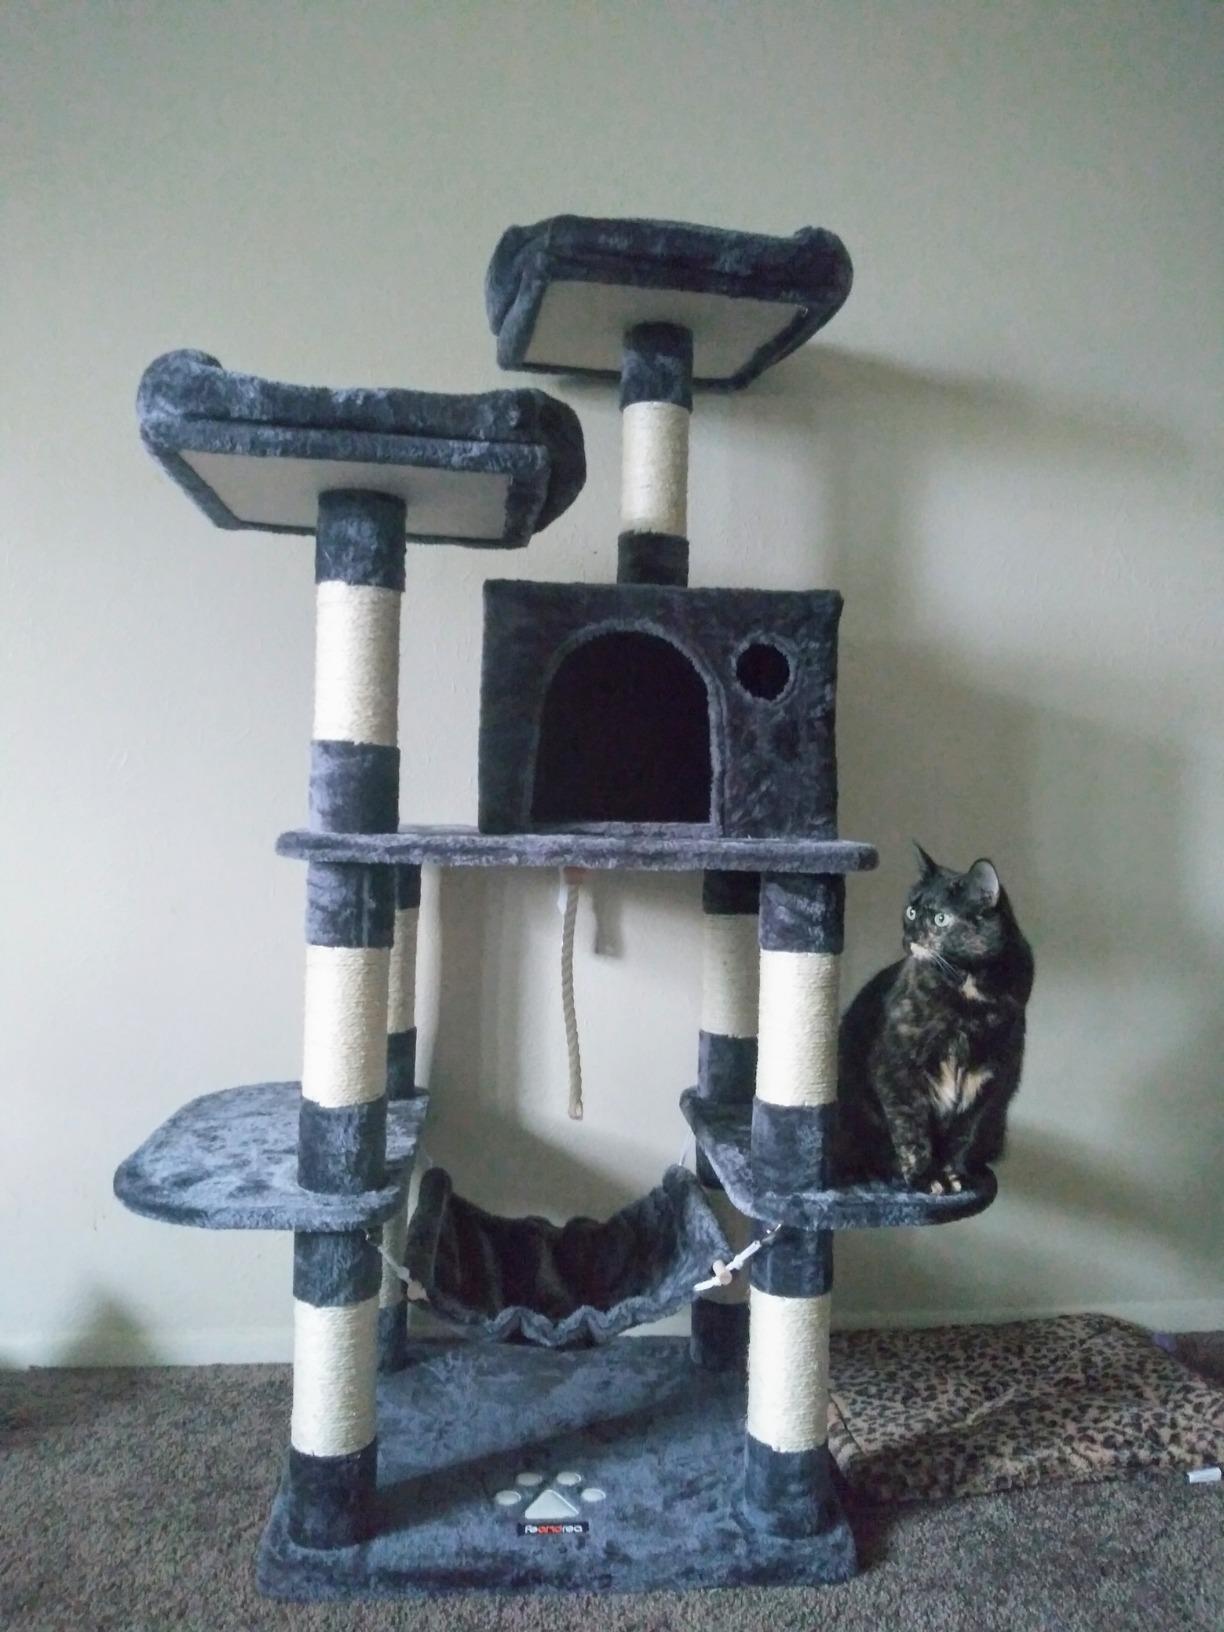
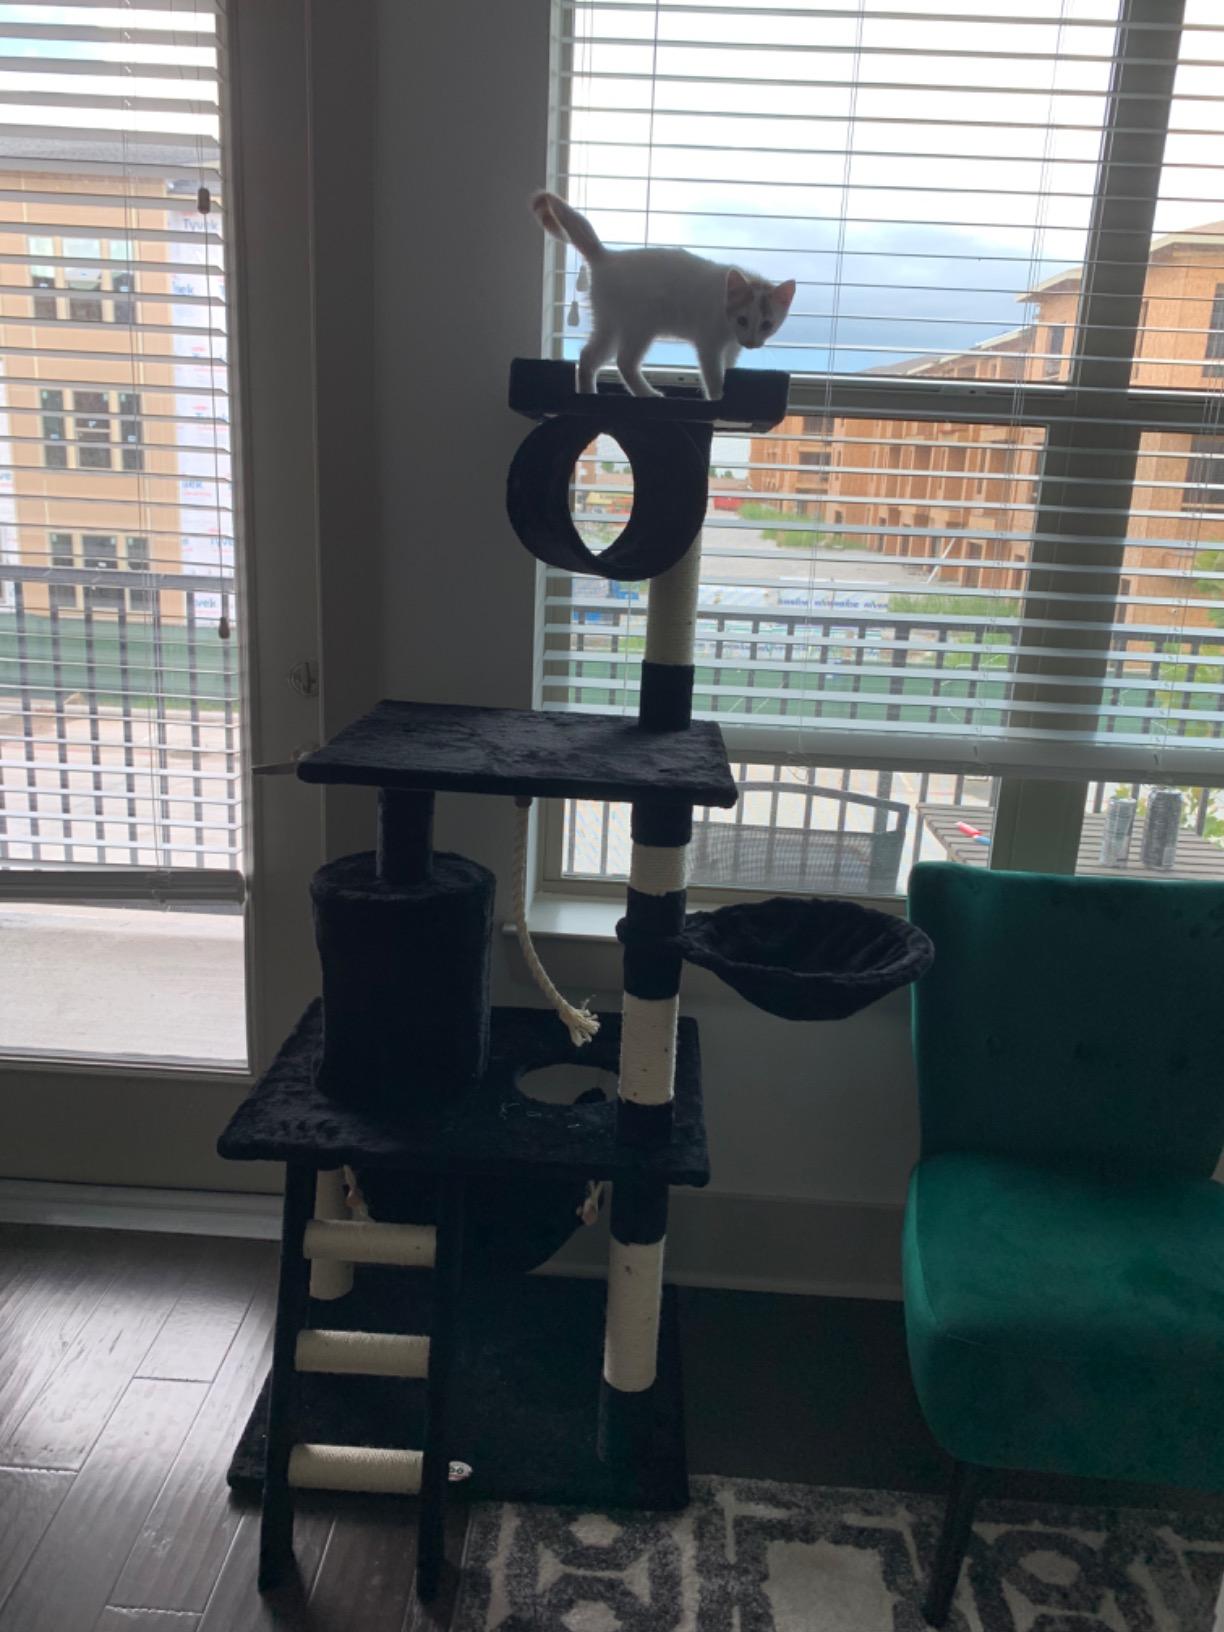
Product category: items_cat tree
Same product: no